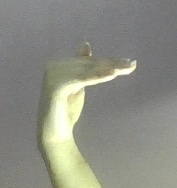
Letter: khaa